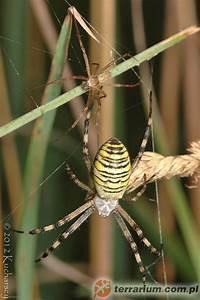
spider